Over (Lucky Daye song)

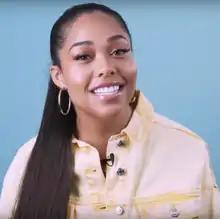
The music video for "Over" stars influencer Jordyn Woods ("pictured") as Daye's lover.

The music video for "Over" was filmed in Mexico and released on the same day as the single. It stars influencer Jordyn Woods, whom he met during a dinner hosted by Spotify, where she told him he was a fan of his music and agreed to be in the video at his request. In the video, Woods, wearing a white dress, walks into Daye's dressing room as he walks through a concert hall, overwhelmed by paparazzi and fans grabbing at him before getting ready to appear on stage. As the curtain opens, he is back in his dressing room and caught in a loop of a recurring nightmare of the moment before the curtain opens until he brings Woods with him to the stage. Before he gets on, she leaves him in the wings while holding a watch as he stands in front of a cheering crowd in only a pair of silk boxers. An a cappella performance of the song by Daye was also uploaded to his YouTube channel in November 2021.